House of Cards season 6

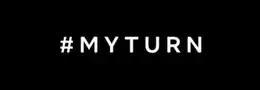
Promotional video intertitle – Wright's final words from season five were used to promote the final season, as the actress takes over lead duties following Spacey's firing.

On October 11, 2017, "The Baltimore Sun" reported that "House of Cards" had been renewed for a sixth season and that filming would begin by the end of October 2017. On October 18, 2017, production of the sixth season of "House of Cards" appeared to be already in progress, without an official renewal announcement by Netflix, when a gunman opened fire near a "House of Cards" set outside Baltimore. Production company Media Rights Capital and Netflix stated that production on the show was not affected by the shooting.